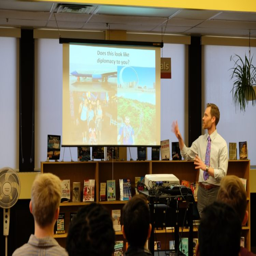
person gives a presentation to 12th grade students .